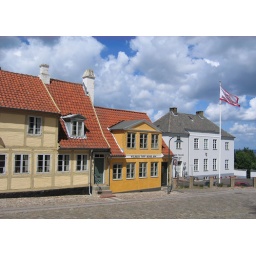
the odd fellows meet in the white house on the right